Andrea de Adamich

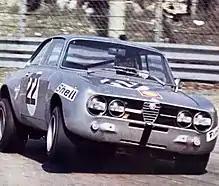
Andrea De Adamich - Alfa Romeo Giulia 2000 GTAm (1972 Monza 4 Hours)

Andrea Lodovico de Adamich (born 3 October 1941) is a former racing driver from Italy. He participated in 34 World Championship Formula One Grands Prix, making his debut on 1 January 1968. He scored a total of six championship points. He also participated in numerous non-championship Formula One races.